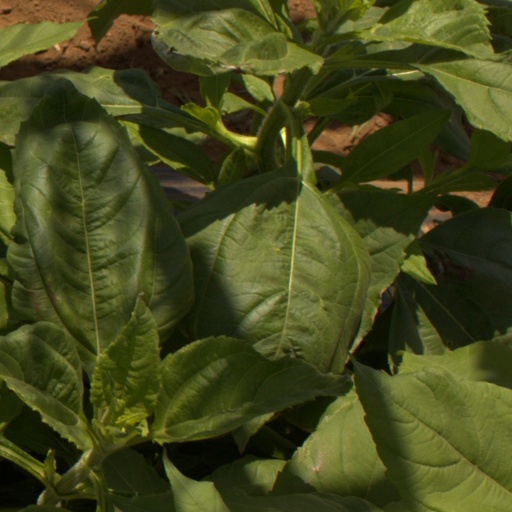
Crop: Jerusalem artichoke